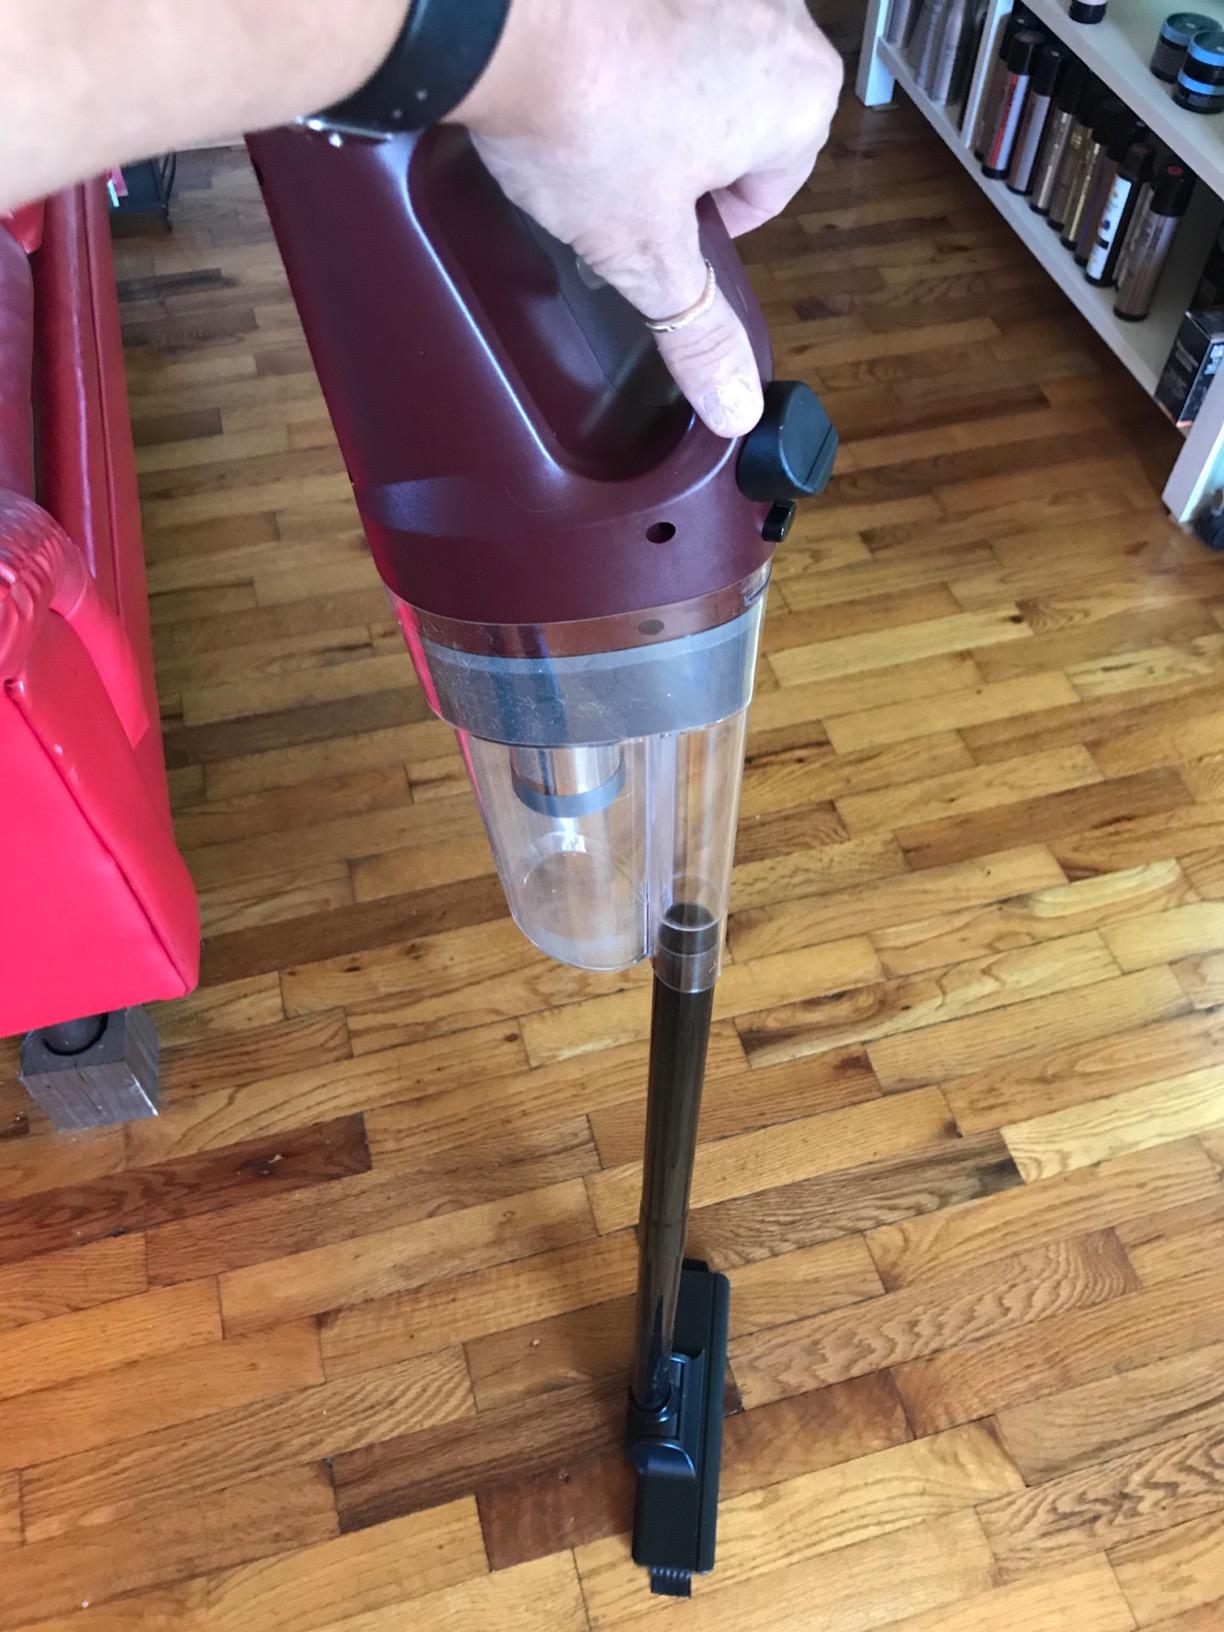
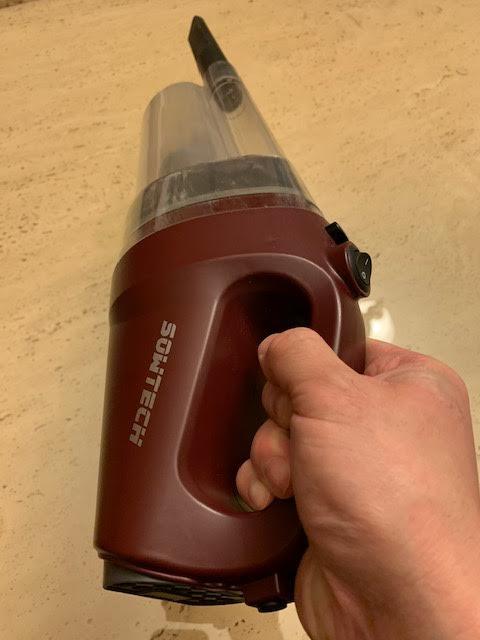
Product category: items_vacuum
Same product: yes